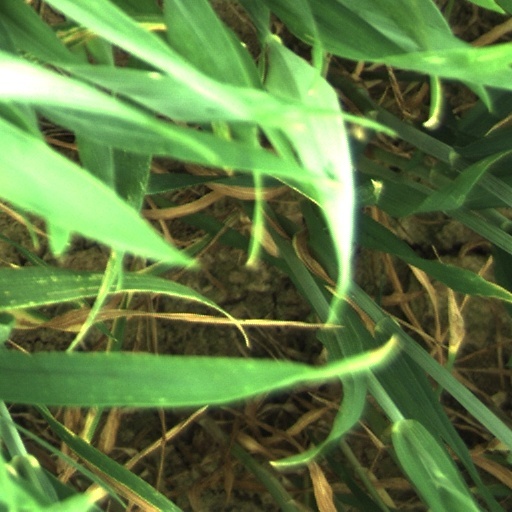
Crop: wheat